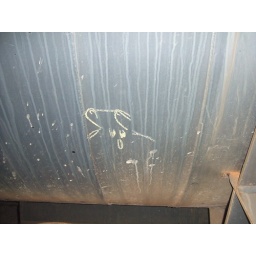
cat in the hat